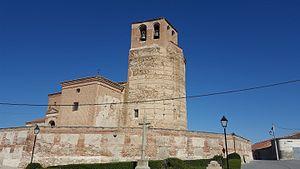
Barromán est une commune d'Espagne de la province d'Ávila dans la communauté autonome de Castille-et-León.